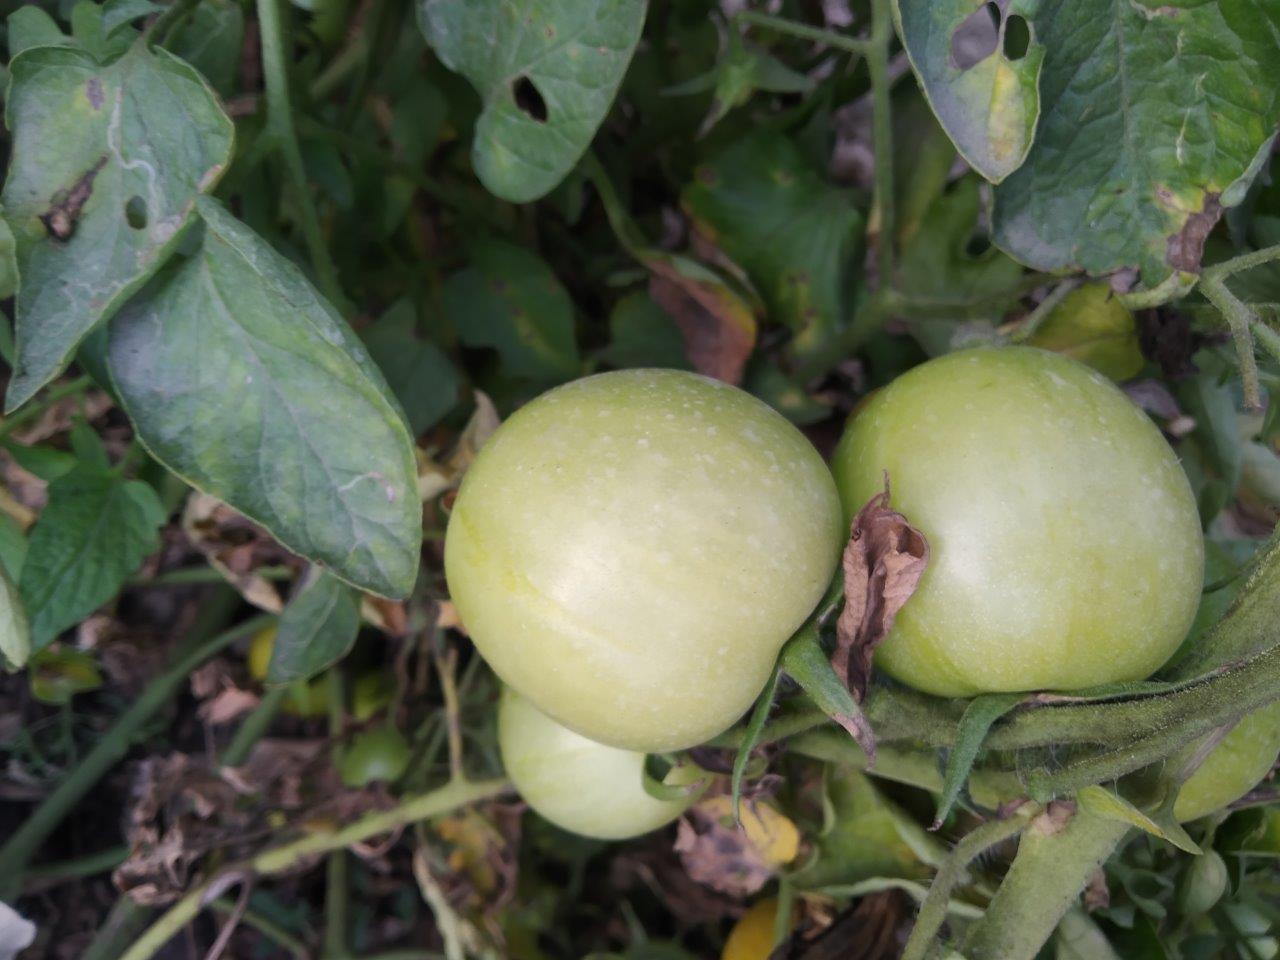
Maturity: Immature